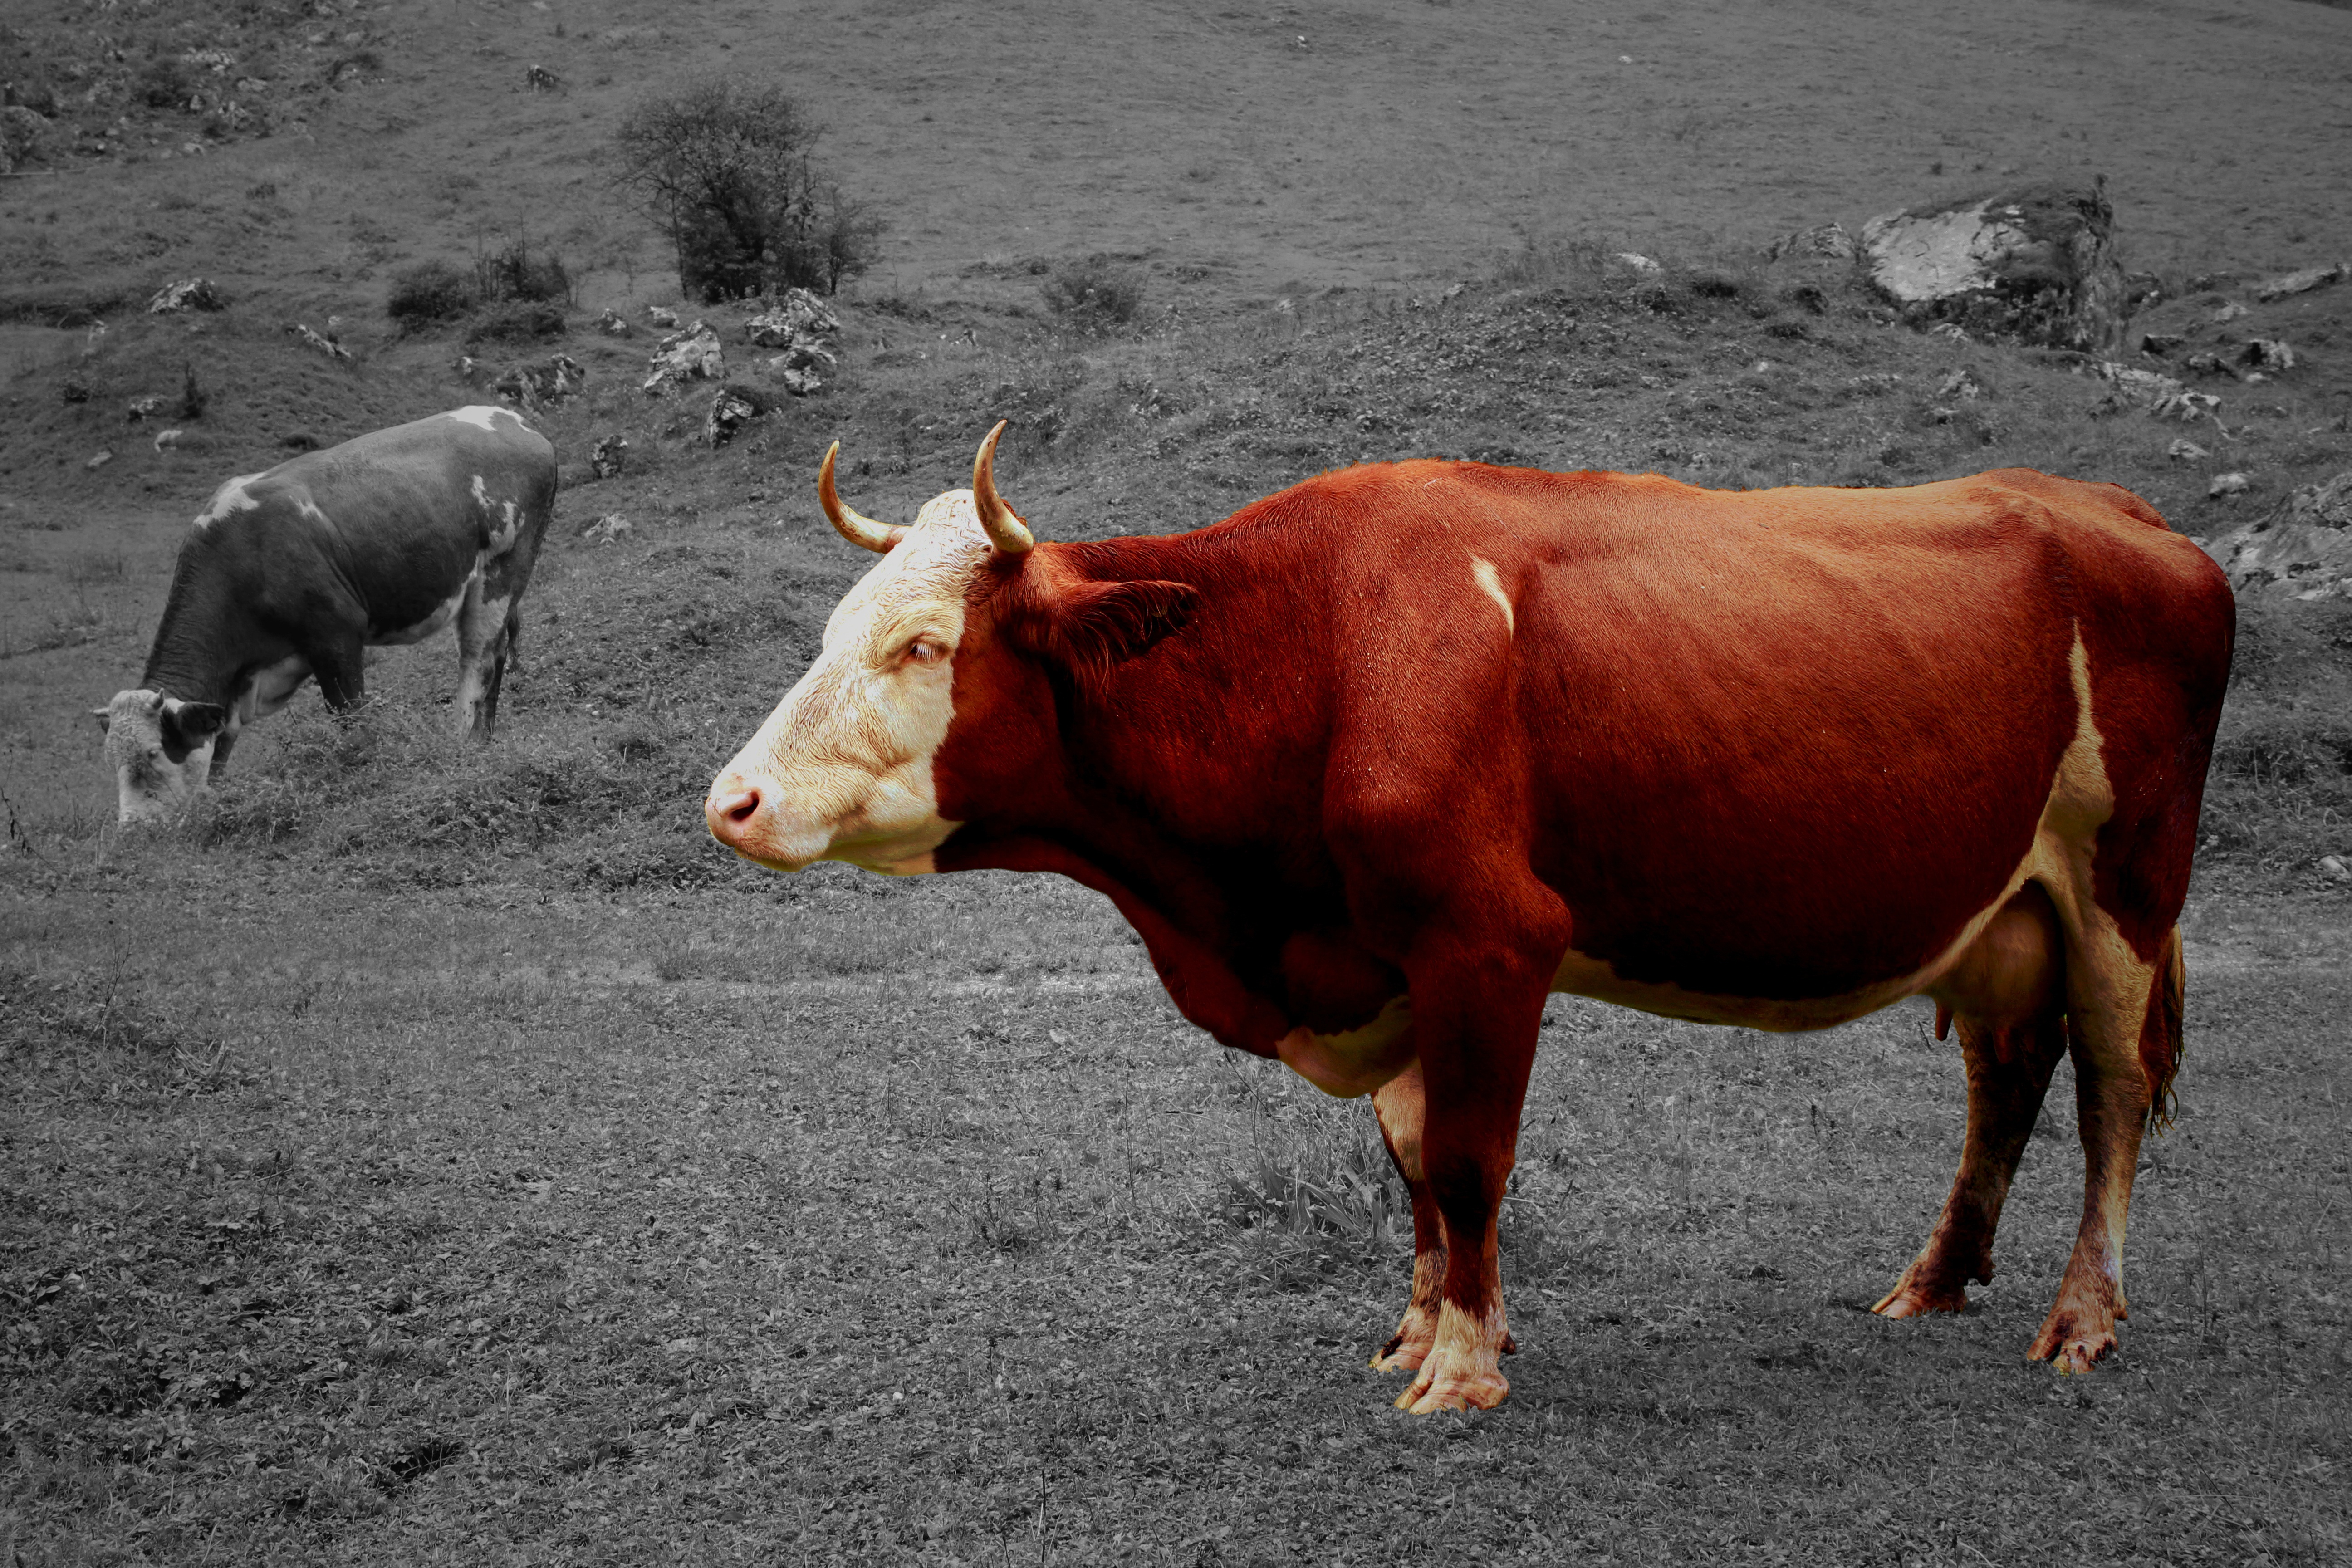
animal, wildlife, cow, pasture, livestock, brown, mammal, agriculture, beef, fauna, graze, cows, bull, mammals, vertebrate, tradition, bullfighting, horns, ox, animal portrait, milk cow, cattle like mammal, texas longhorn